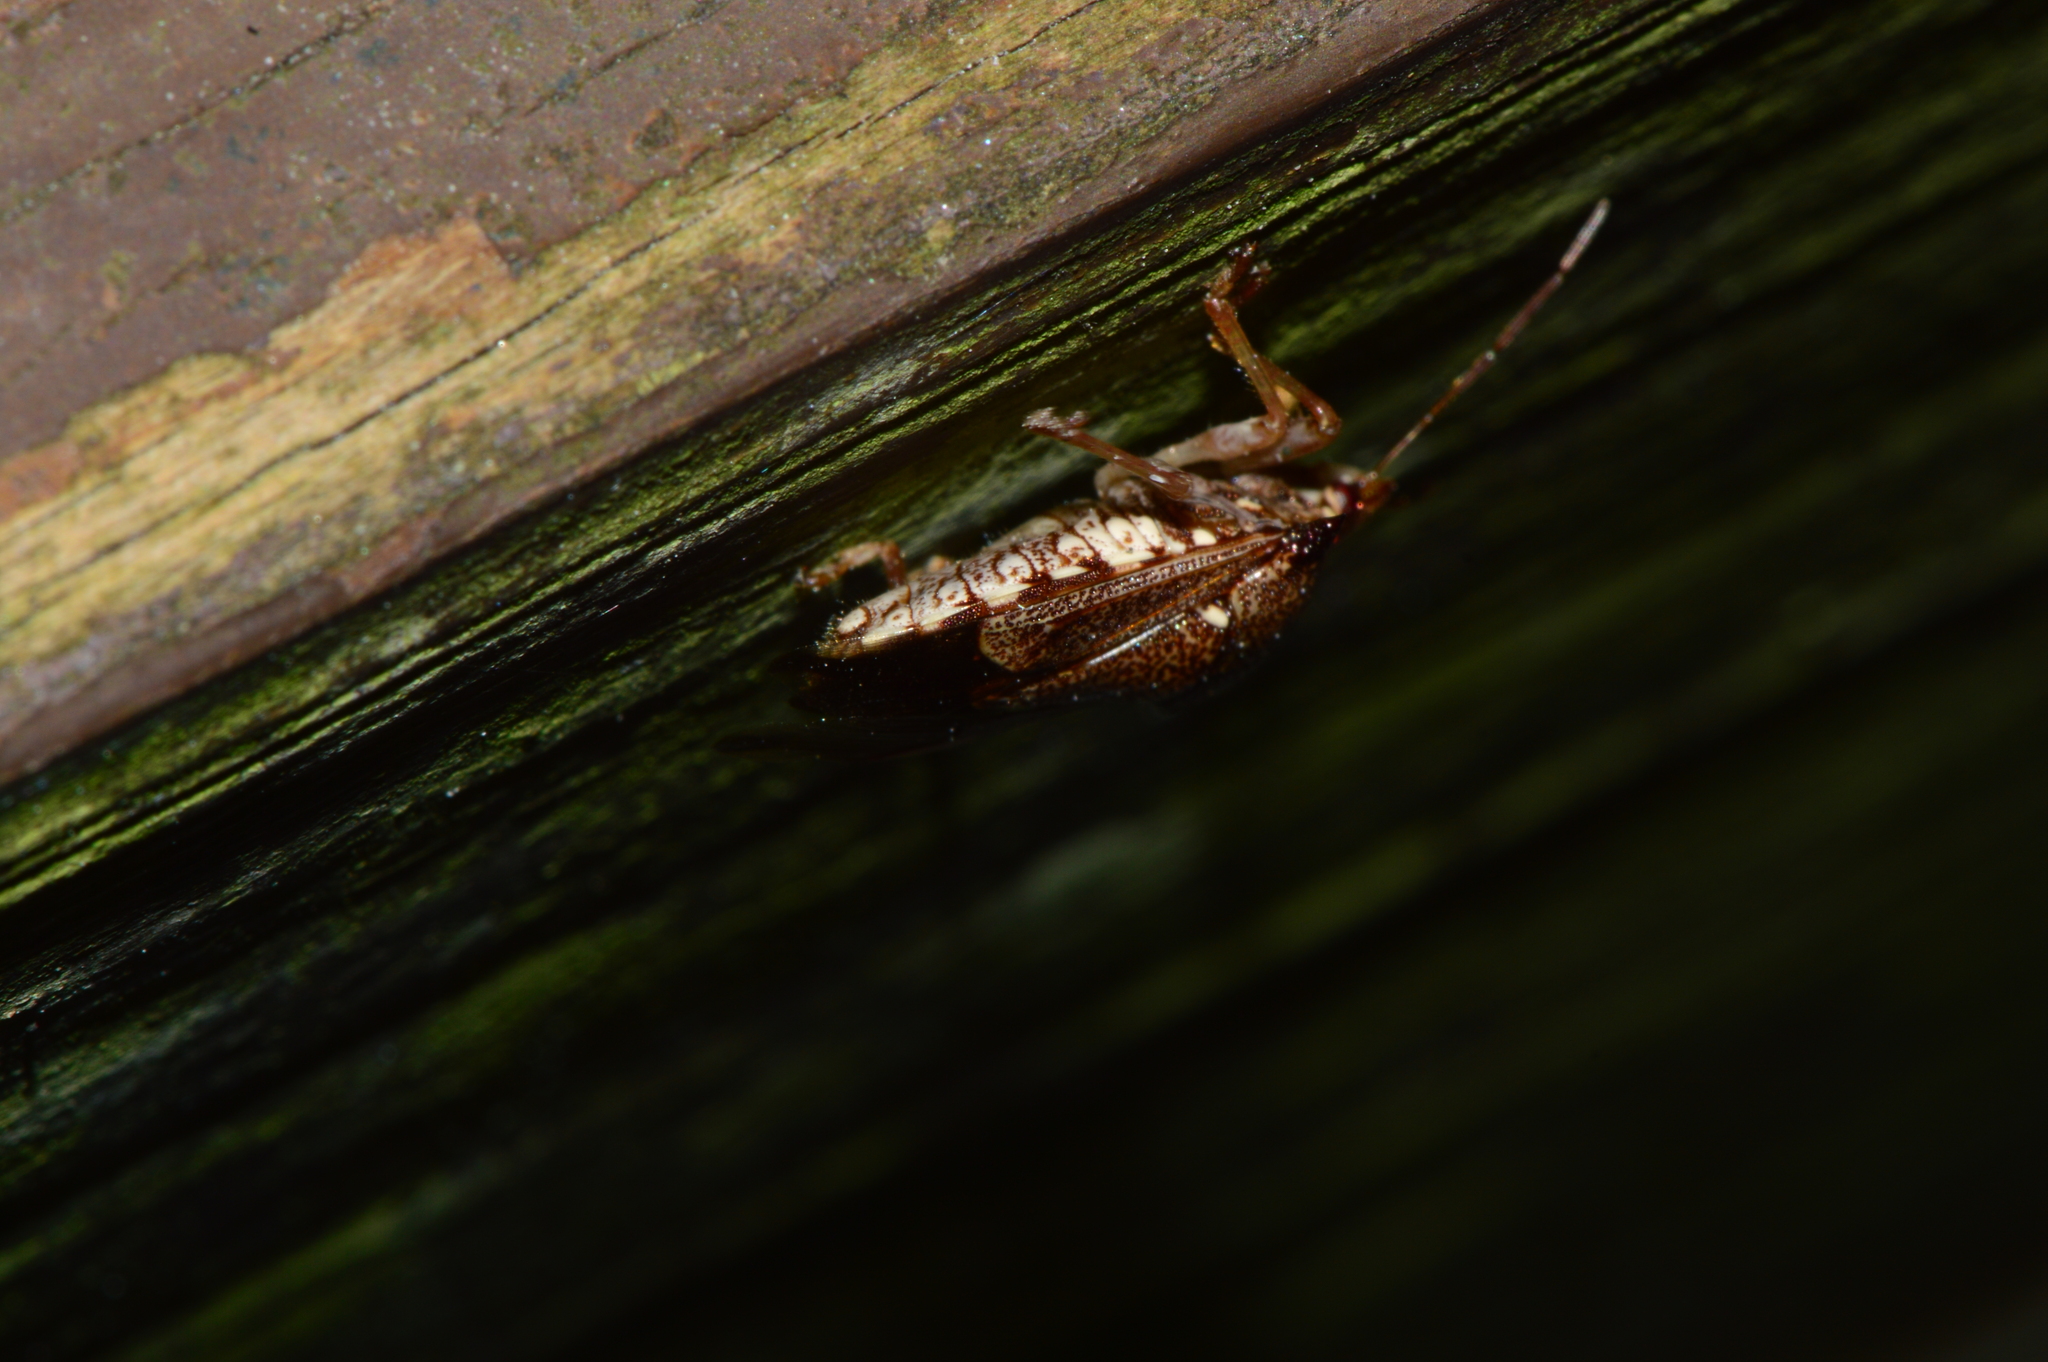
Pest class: stink_bug